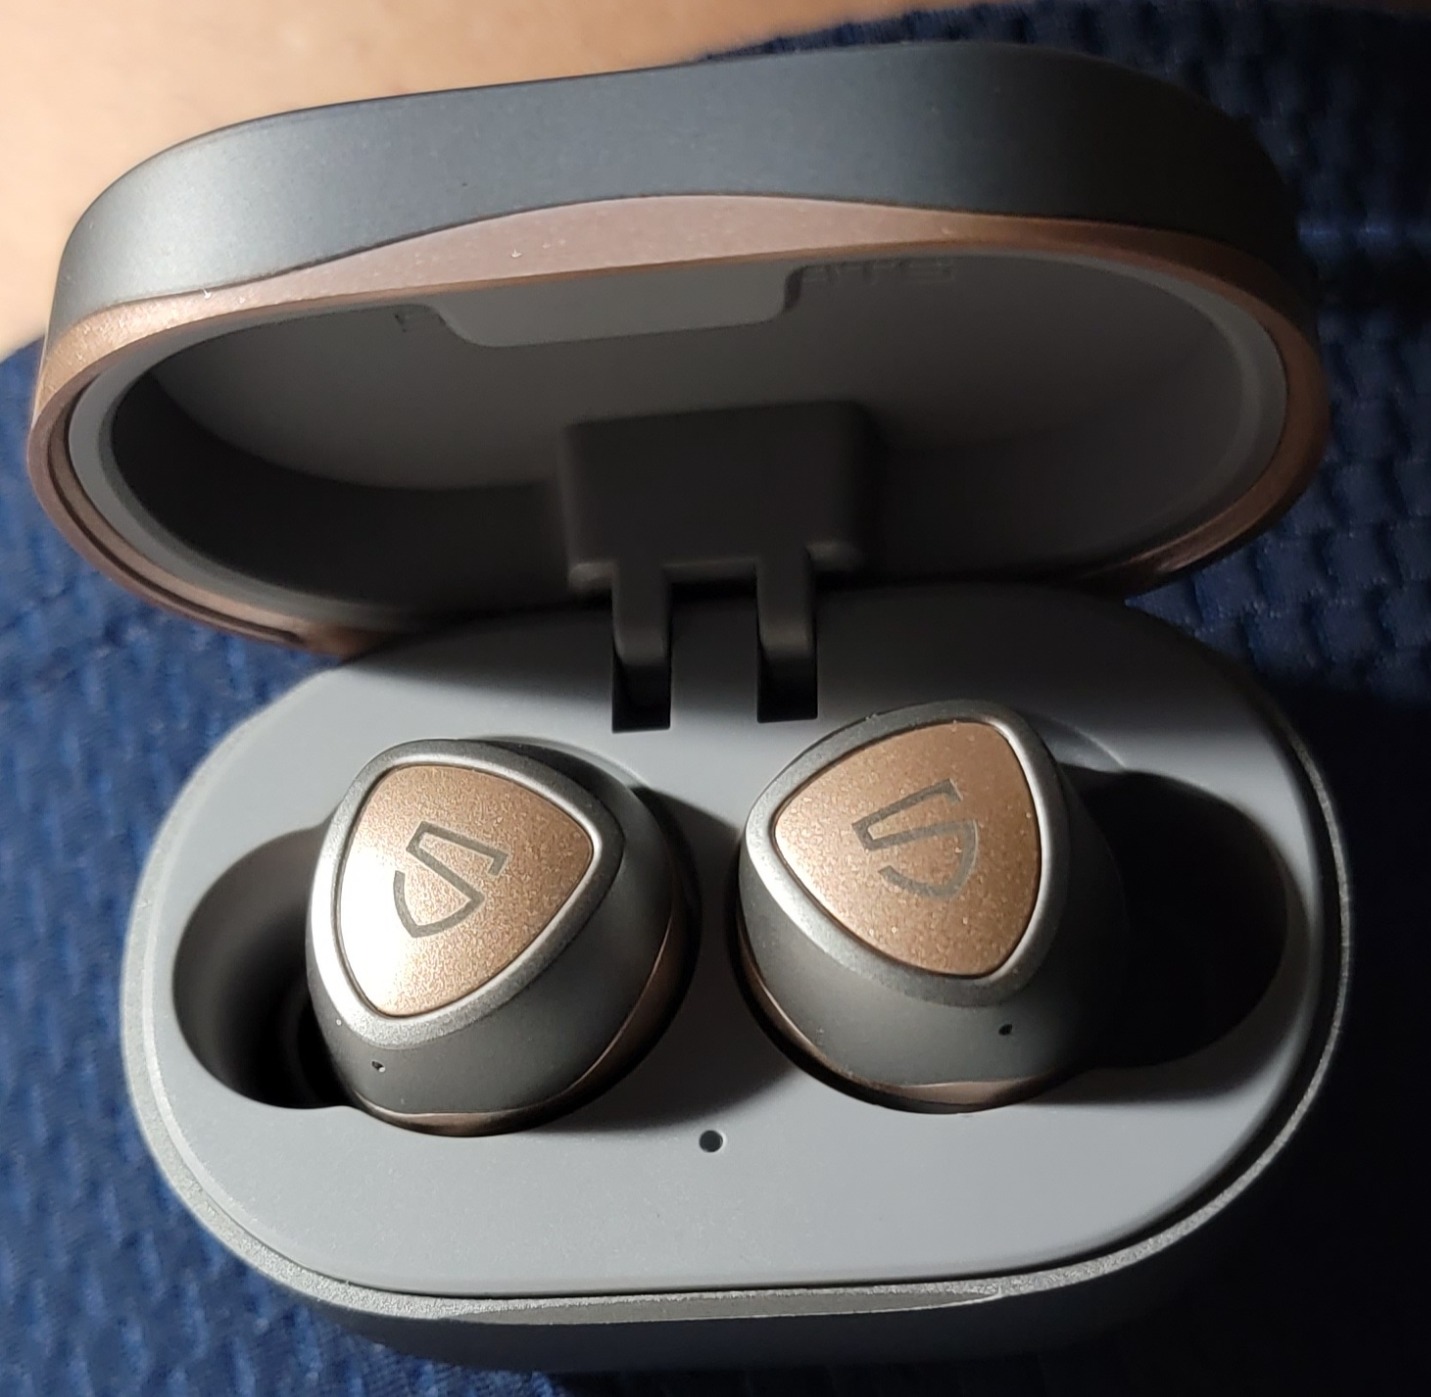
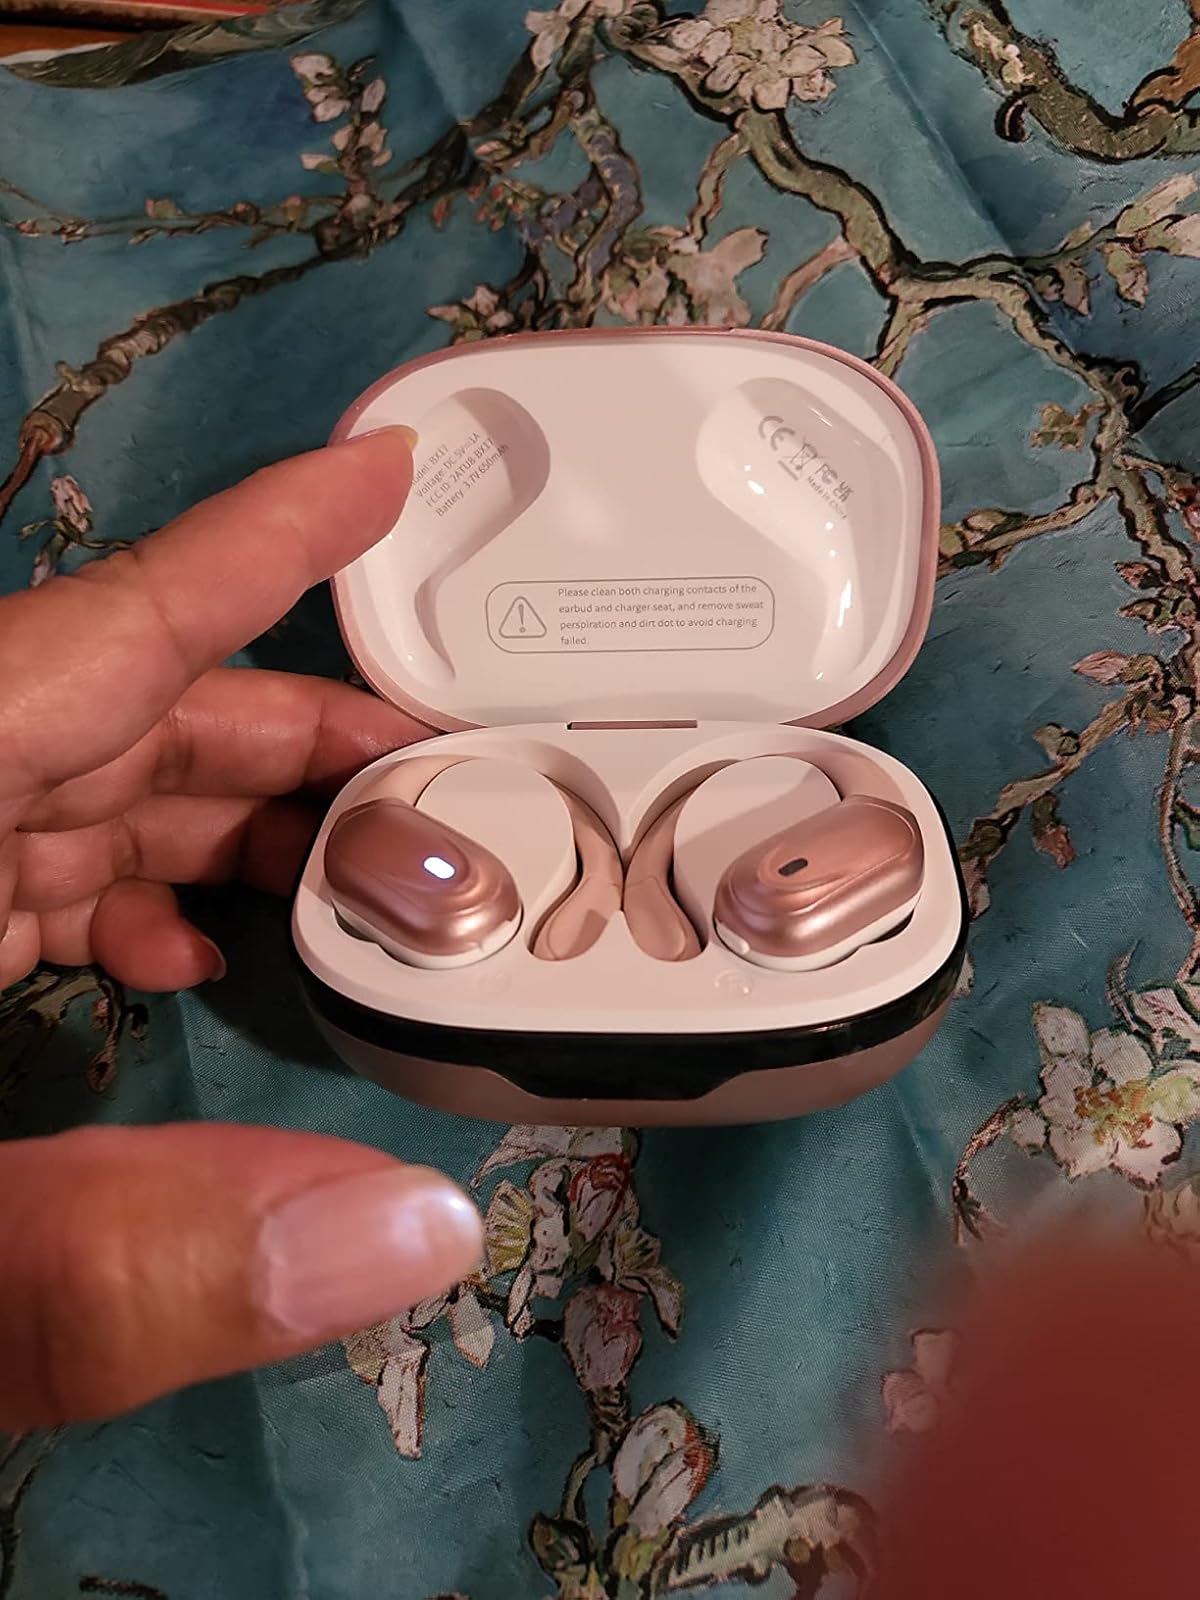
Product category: earbuds
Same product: no